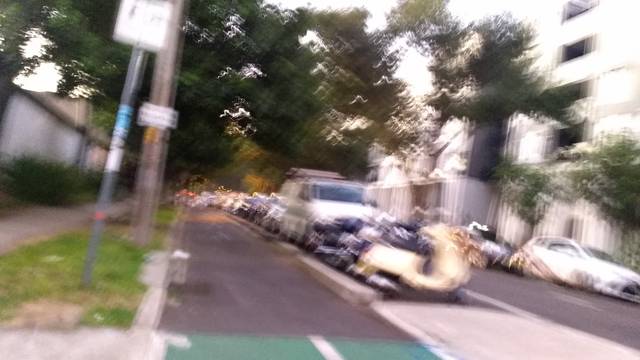
Region: Australia
Coordinates: -33.902, 151.203